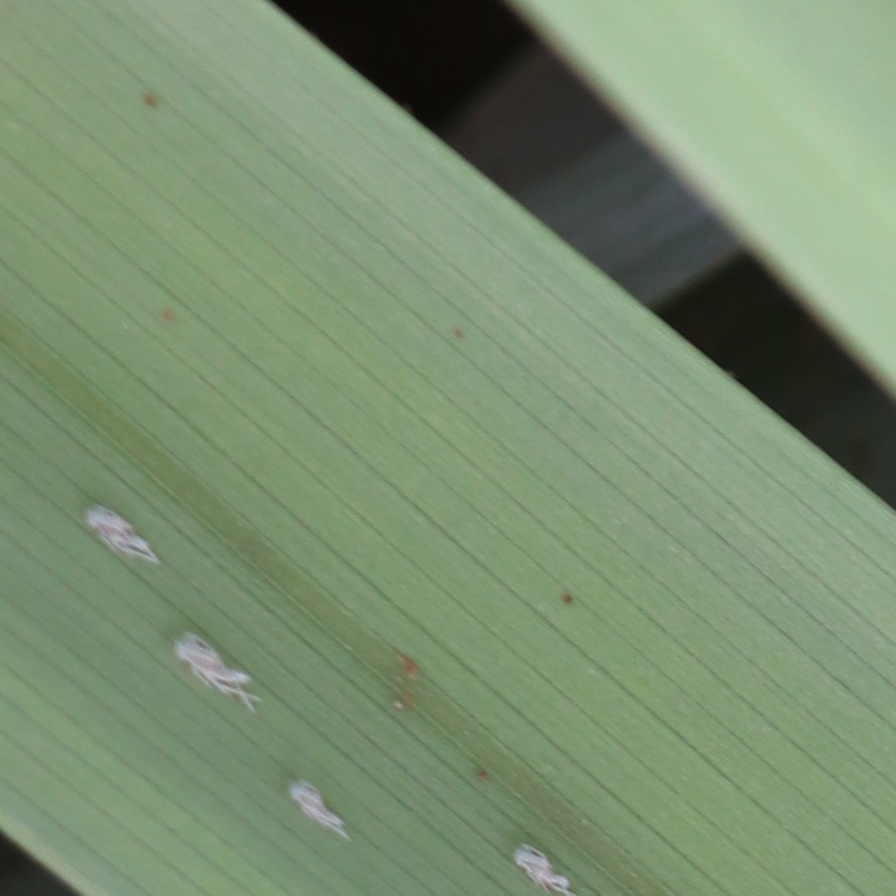
Label: Bug